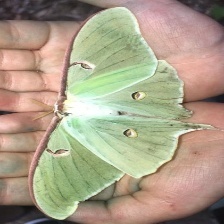
Species: LUNA MOTH